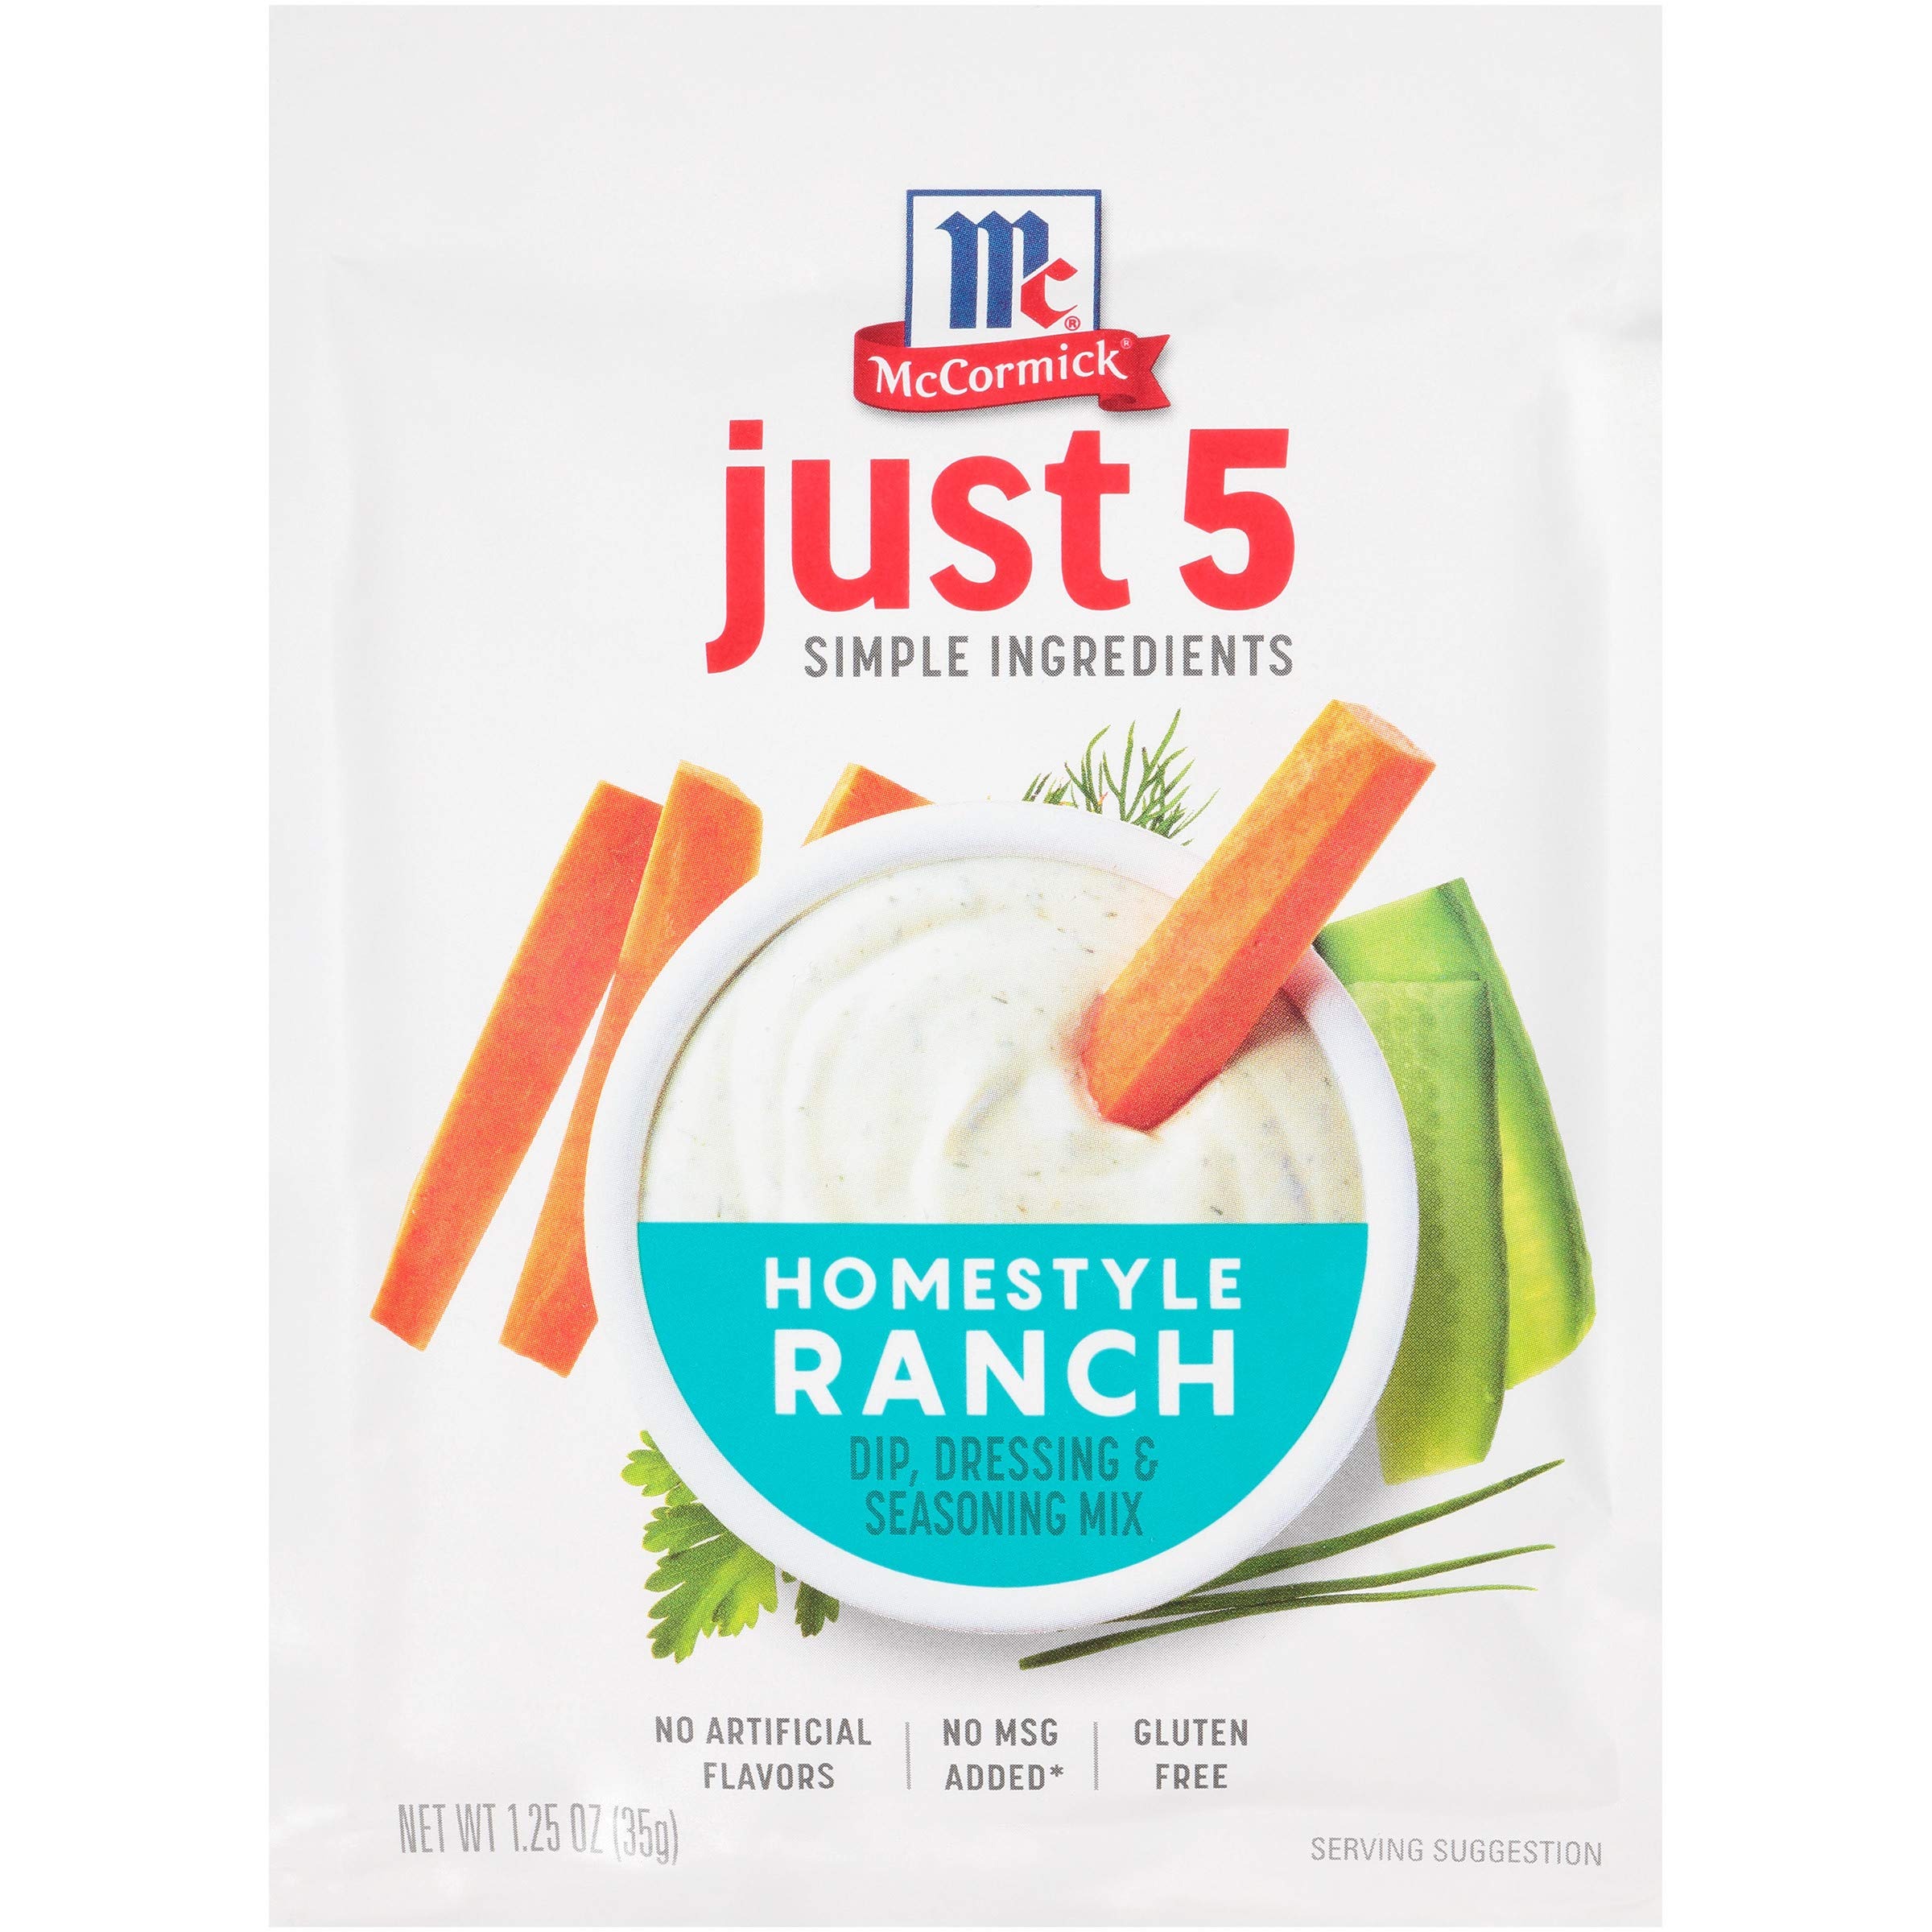
Item Name: McCormick Just 5 Simple Ingredients Homestyle Ranch Dip, Dressing & Seasoning Mix, 1.25 Oz
Bullet Point 1: gluten free
Bullet Point 2: 5 ingredients
Bullet Point 3: use as dip, dressing, or seasoning
Product Description: Just 5 simple ingredients – that’s the ingredient statement for McCormick Homestyle Ranch Dip, Dressing & Seasoning Mix. Use this versatile mix to prepare fresh-made ranch dip or dressing or to season roast chicken and potatoes deliciously.
Value: 1.25
Unit: Ounce

Price: 2.84